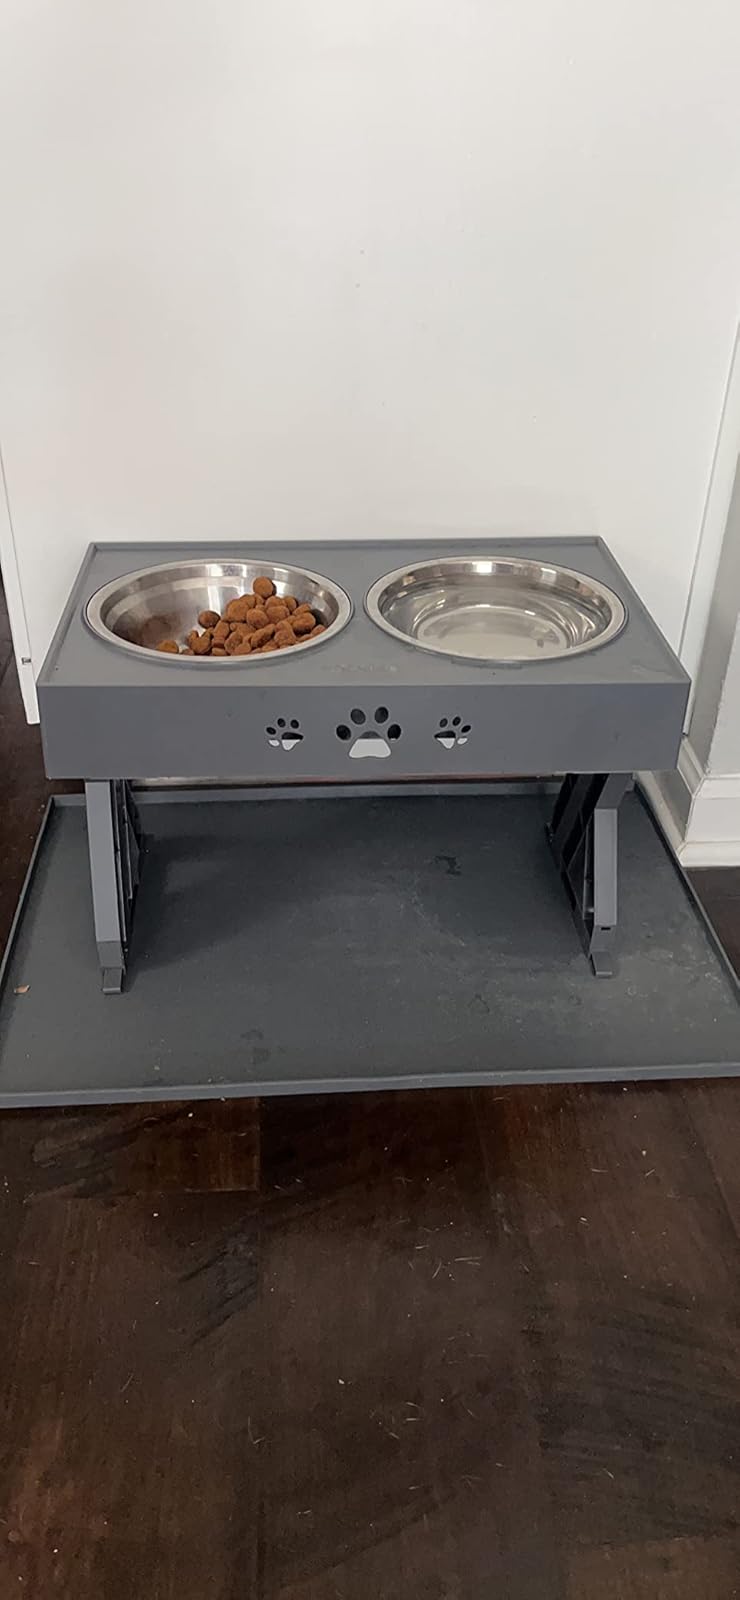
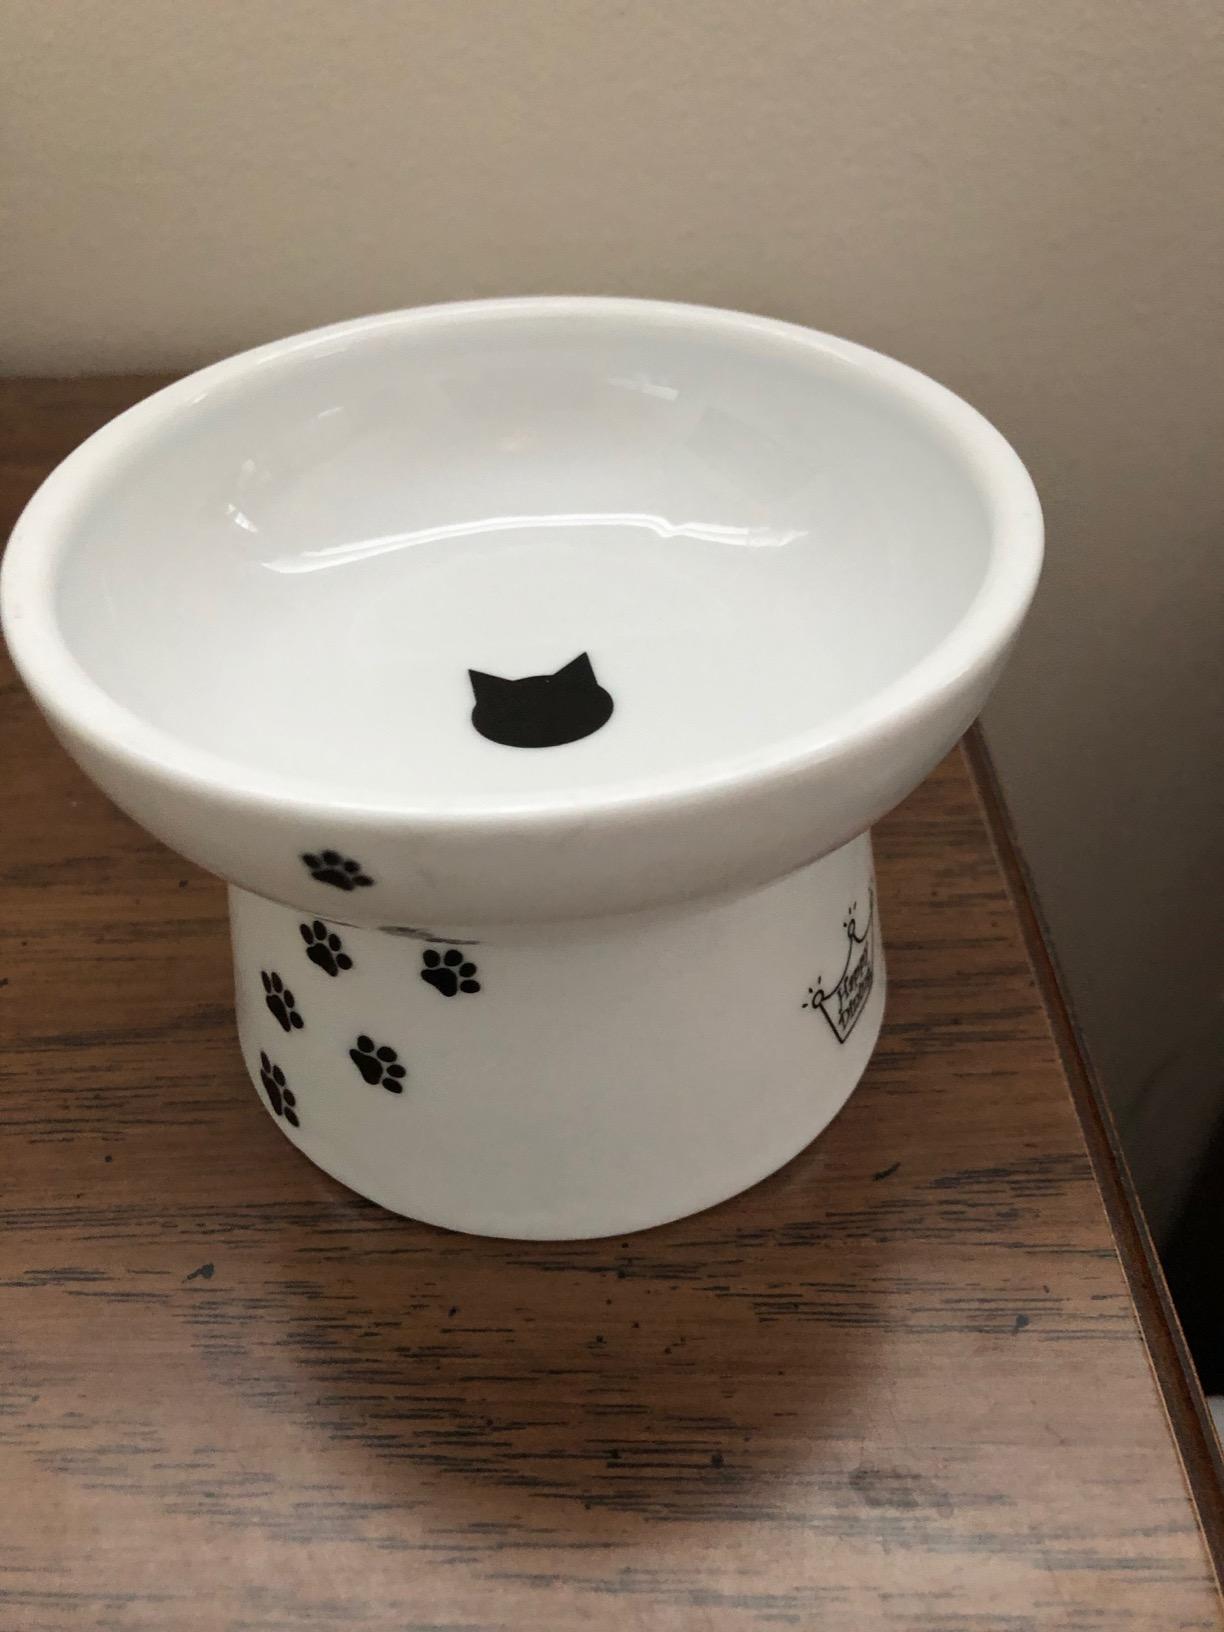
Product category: items_bowl
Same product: no